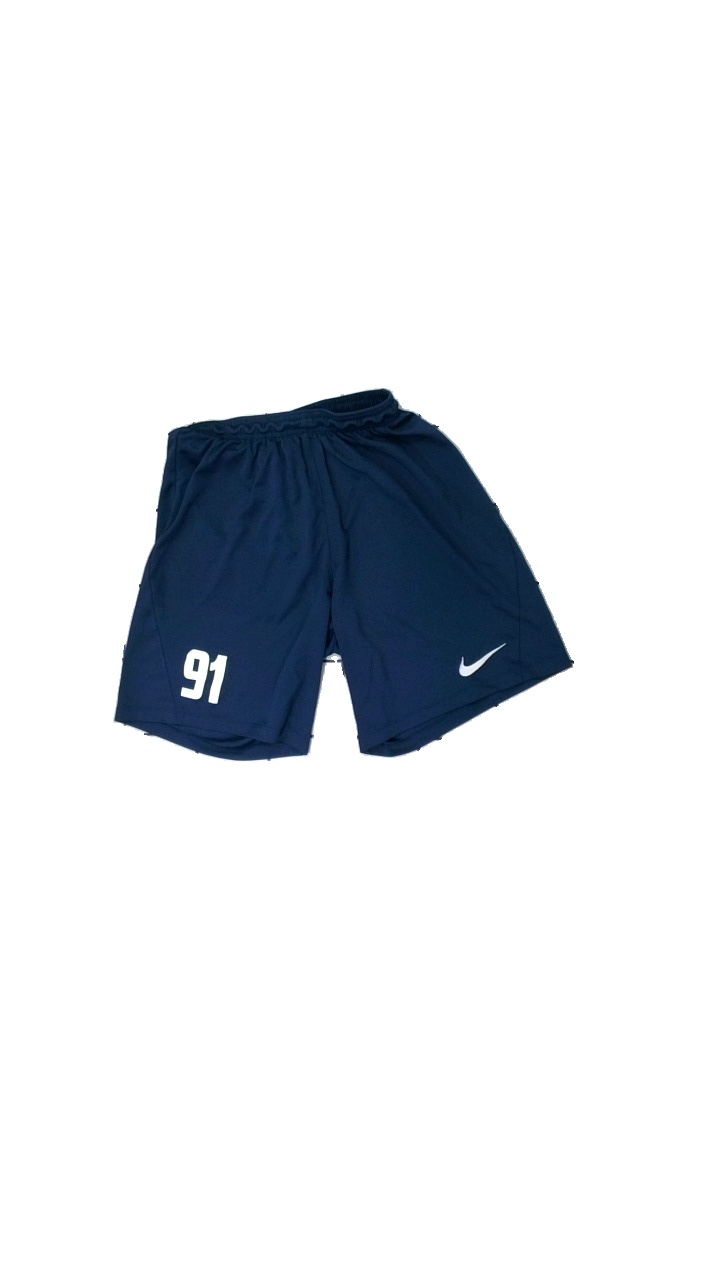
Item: Shorts (Unisex)
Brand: Nike
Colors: Blue, White
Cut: Regular
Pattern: Logo print
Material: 100% poly
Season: All
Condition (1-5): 2
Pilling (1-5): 3
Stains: Minor
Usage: Export
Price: <50